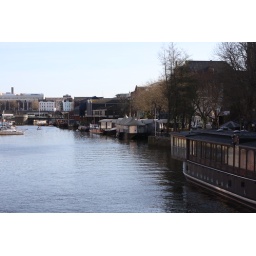
Here's the bridge I cross over every day on my way back from the BBC offices to the train station.